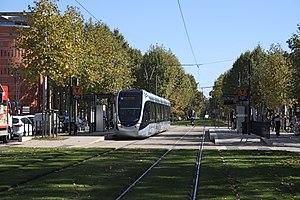
La liste des stations du tramway de Toulouse permet un aperçu des stations actuellement en service ou en projet, sur le réseau du tramway de Toulouse. Au total, ce réseau compte 27 stations réparties sur deux lignes. La première ligne a ouvert le 11 décembre 2010.
La station Palais-de-Justice est une des stations de la ligne B du métro de Toulouse, située dans le quartier Saint-Michel, au sud-est du centre-ville de Toulouse, à proximité du palais de justice de Toulouse. La station est également le terminus des lignes T1 et T2 du tramway de Toulouse.
La ligne T1 du tramway de Toulouse est la première ligne du nouveau réseau de tramway de l'agglomération toulousaine. Elle relie Toulouse à Beauzelle, via Blagnac.